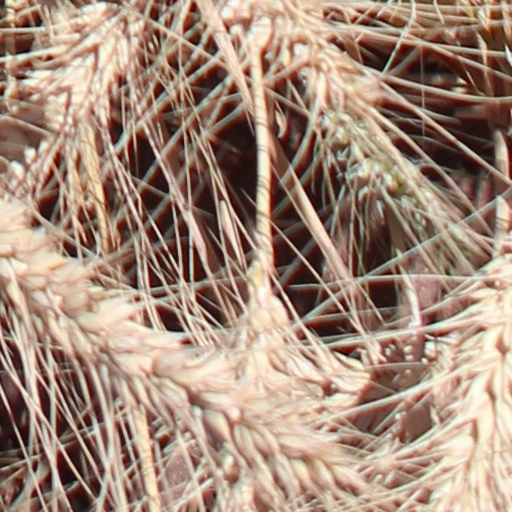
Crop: wheat